Ferguson Jenkins

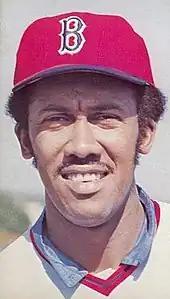
Jenkins with the Red Sox in 1976

The following year his numbers improved; once again he won 20 games, his ERA dropped to 2.63 and his strikeout total increased to 260. Jenkins established a reputation for achieving his pitching feats and his statistics while spending most of his career pitching in a "hitter's ballpark"—Wrigley Field in Chicago. Furthermore, in 1968, Jenkins lost five of his starts in 1–0 ball games.